Martin and Osa Johnson

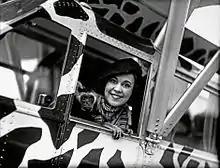
Osa with a gibbon in their S-39

Martin Elmer Johnson (October 9, 1884 – January 13, 1937) and Osa Helen Johnson (née Leighty, March 14, 1894 – January 7, 1953) were married American adventurers and documentary filmmakers. In the first half of the 20th century the couple captured the public's imagination through their films and books of adventure in exotic, faraway lands. Photographers, explorers, marketers, naturalists and authors, Martin and Osa studied the wildlife and peoples of East and Central Africa, the South Pacific Islands and British North Borneo. They explored then-unknown lands and brought back film footage and photographs, offering many Americans their first understanding of these distant lands.